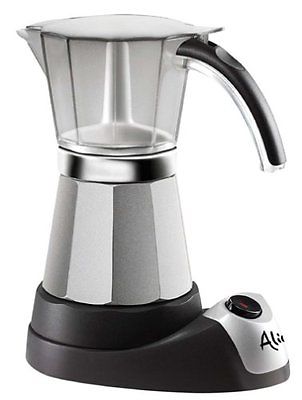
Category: coffee maker